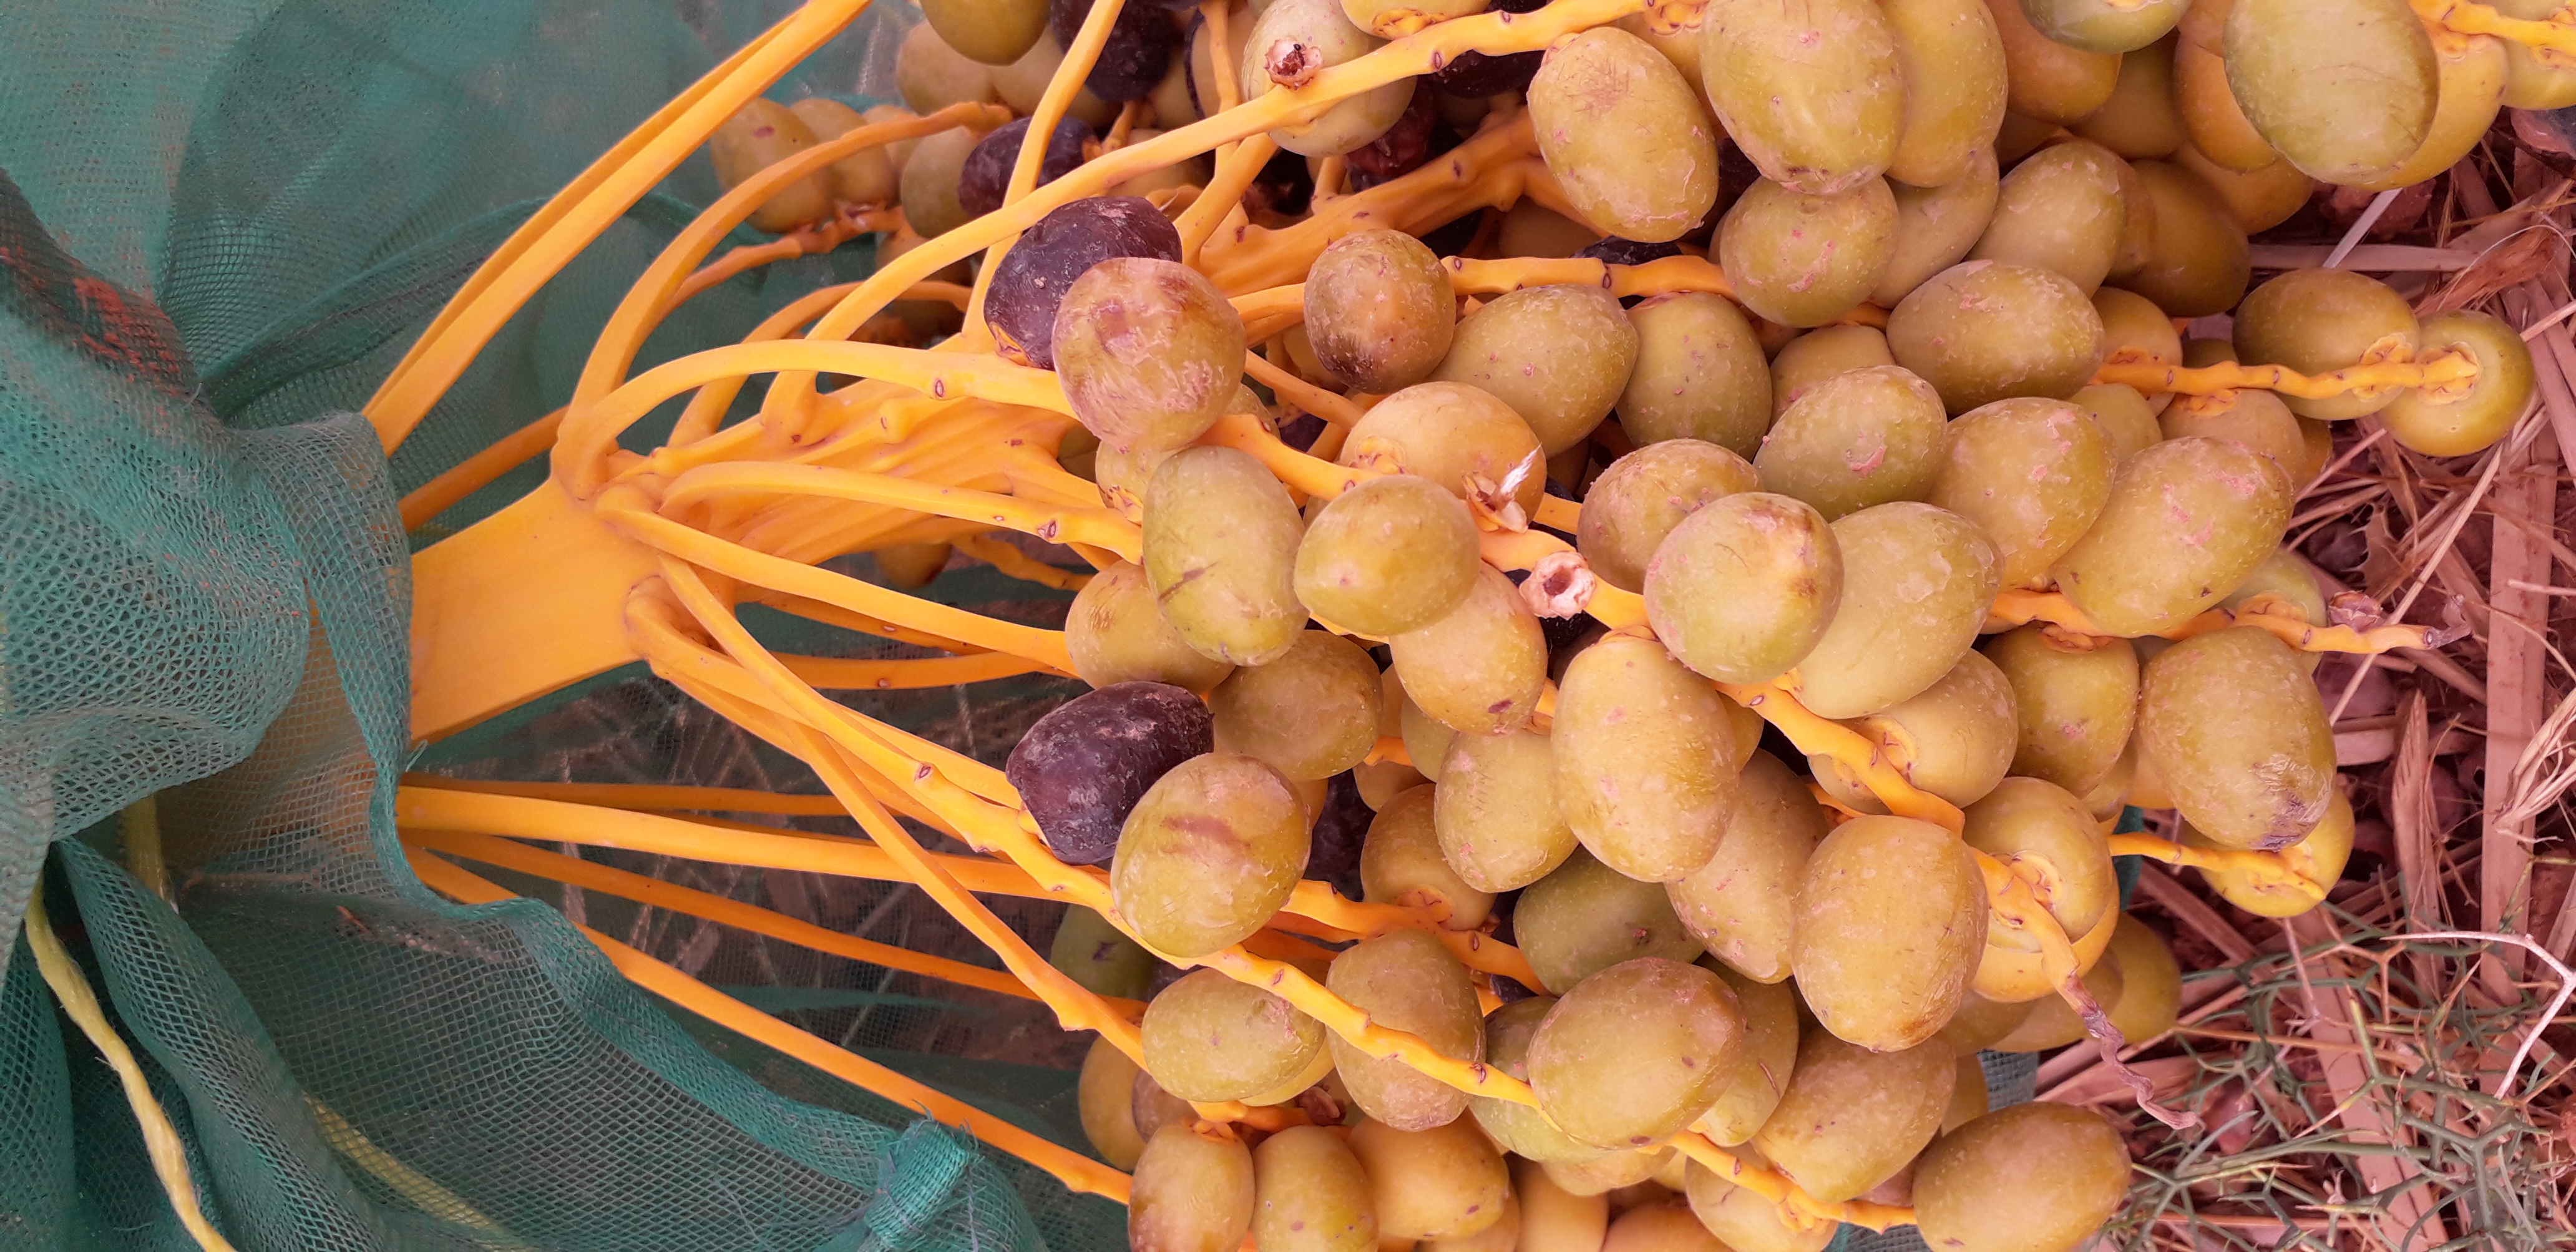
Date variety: kholt